International Federation of Social Workers

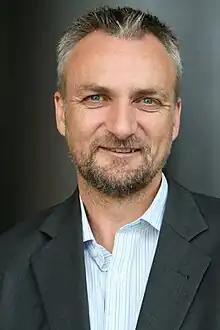
IFSW Secretary-General Dr. Rory Truell

Every two years at a General Meeting of members an international Executive Committee is democratically elected. This committee consists of a President, Treasurer and Regional President and Deputy Regional President. The six regions are Africa, Asia-Pacific, Europe, Latin America and the Caribbean and North America.